Hanna Gill-Piątek

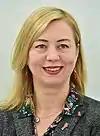
Gill-Piątek in 2019

Hanna Beata Gill-Piątek (née "Stachowiak"; born 13 April 1974) is a Polish politician, social activist, civil sevant, columnist, and graphic designer. Since 2024, she is a member of the Łódź Voivodeship Sejmik, and from 2019 to 2023, was a member of the Sejm of Poland. She belongs to Civic Platform party, and in the past, was also a member of the Greens, Spring, and Poland 2050.